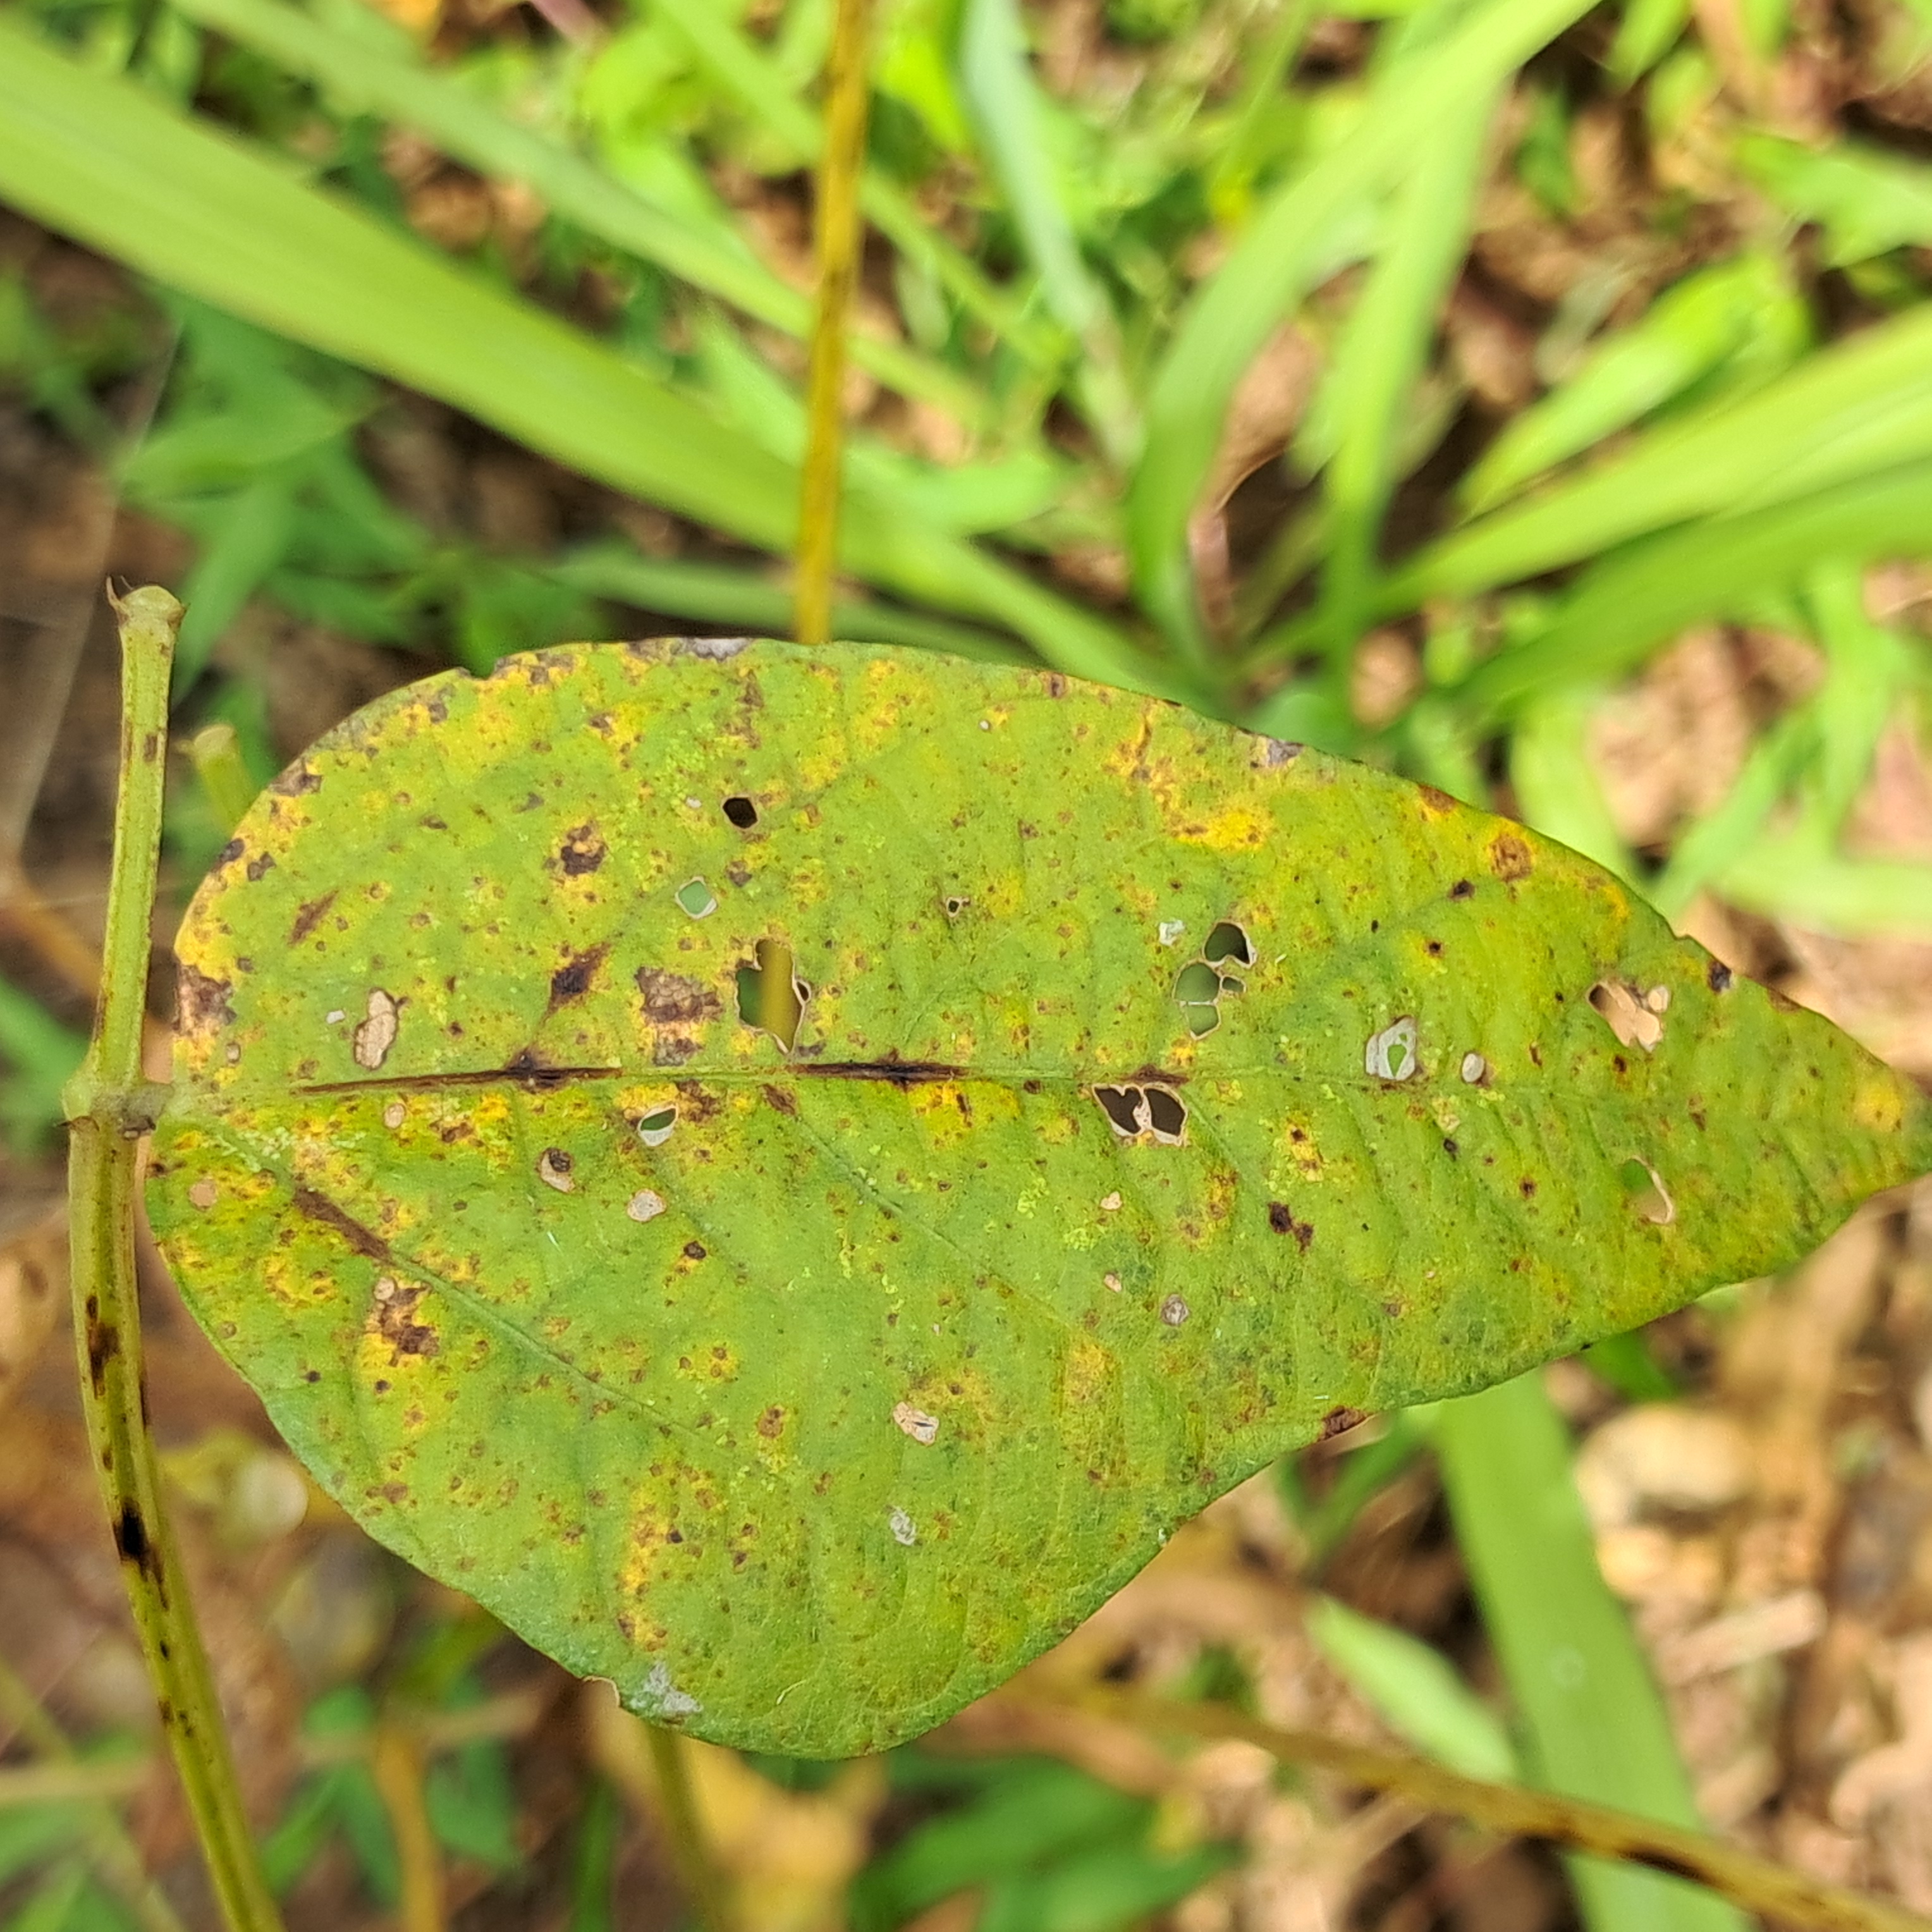
Label: Spectoria_Brown_Spot